Barikot

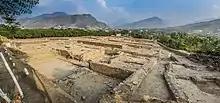
Barikot ruins panorama.

The Italian expeditions in the 1980s and 90s discovered an Indo-Greek town from around the time of King Menander I in the 2nd century BC. The 2nd century BC town covered, at its peak, an area of about including the acropolis, or about without. It was surrounded by a defensive wall with massive rectangular bastions. This defensive wall, constructed around Barikot during the Indo-Greek phase belongs to Macrophase 3a2, after 200 BC, as per 2016–2017 excavations by the same Italian mission when this wall, massive and imposing, was dated by numismatic findings and radiocarbon analysis. A burial associated with the construction of this Indo-Greek city wall was dated to (c. 130–115 BC), between the final part of Menader I's reign and the beginning of that of Antalkidas.